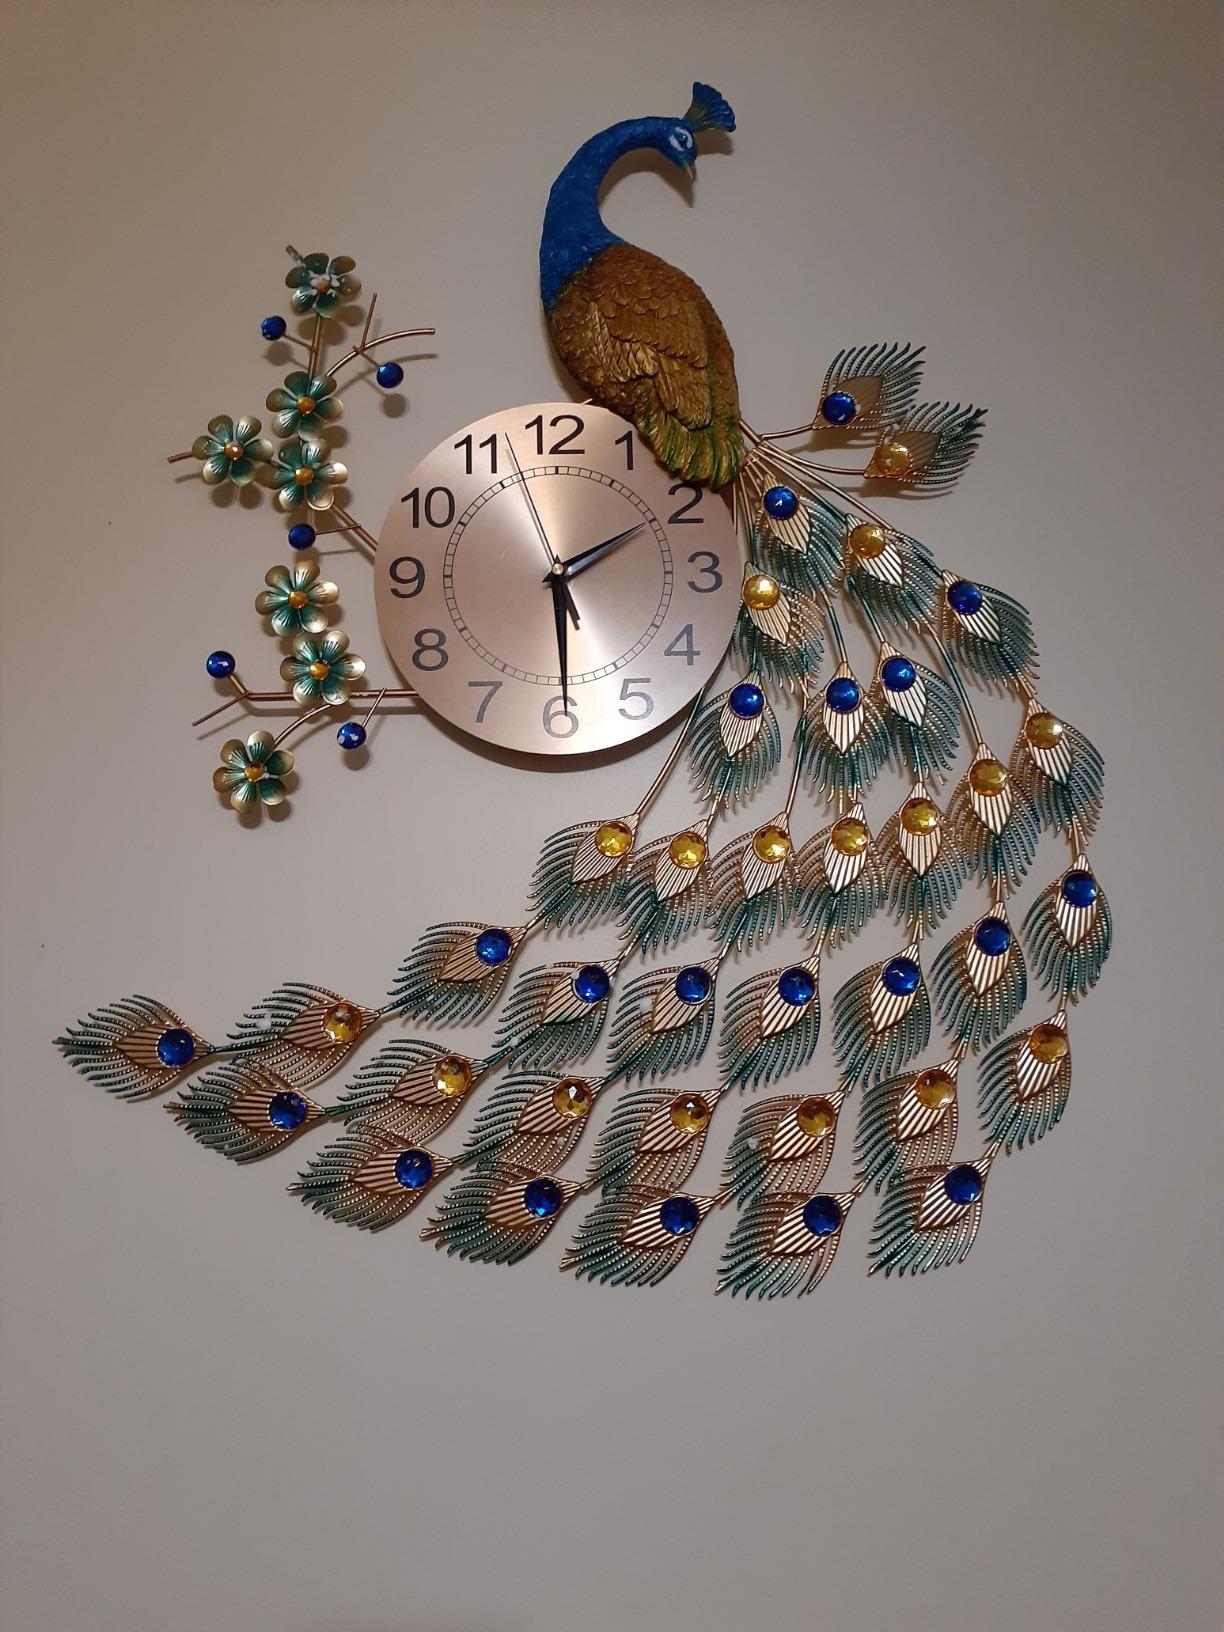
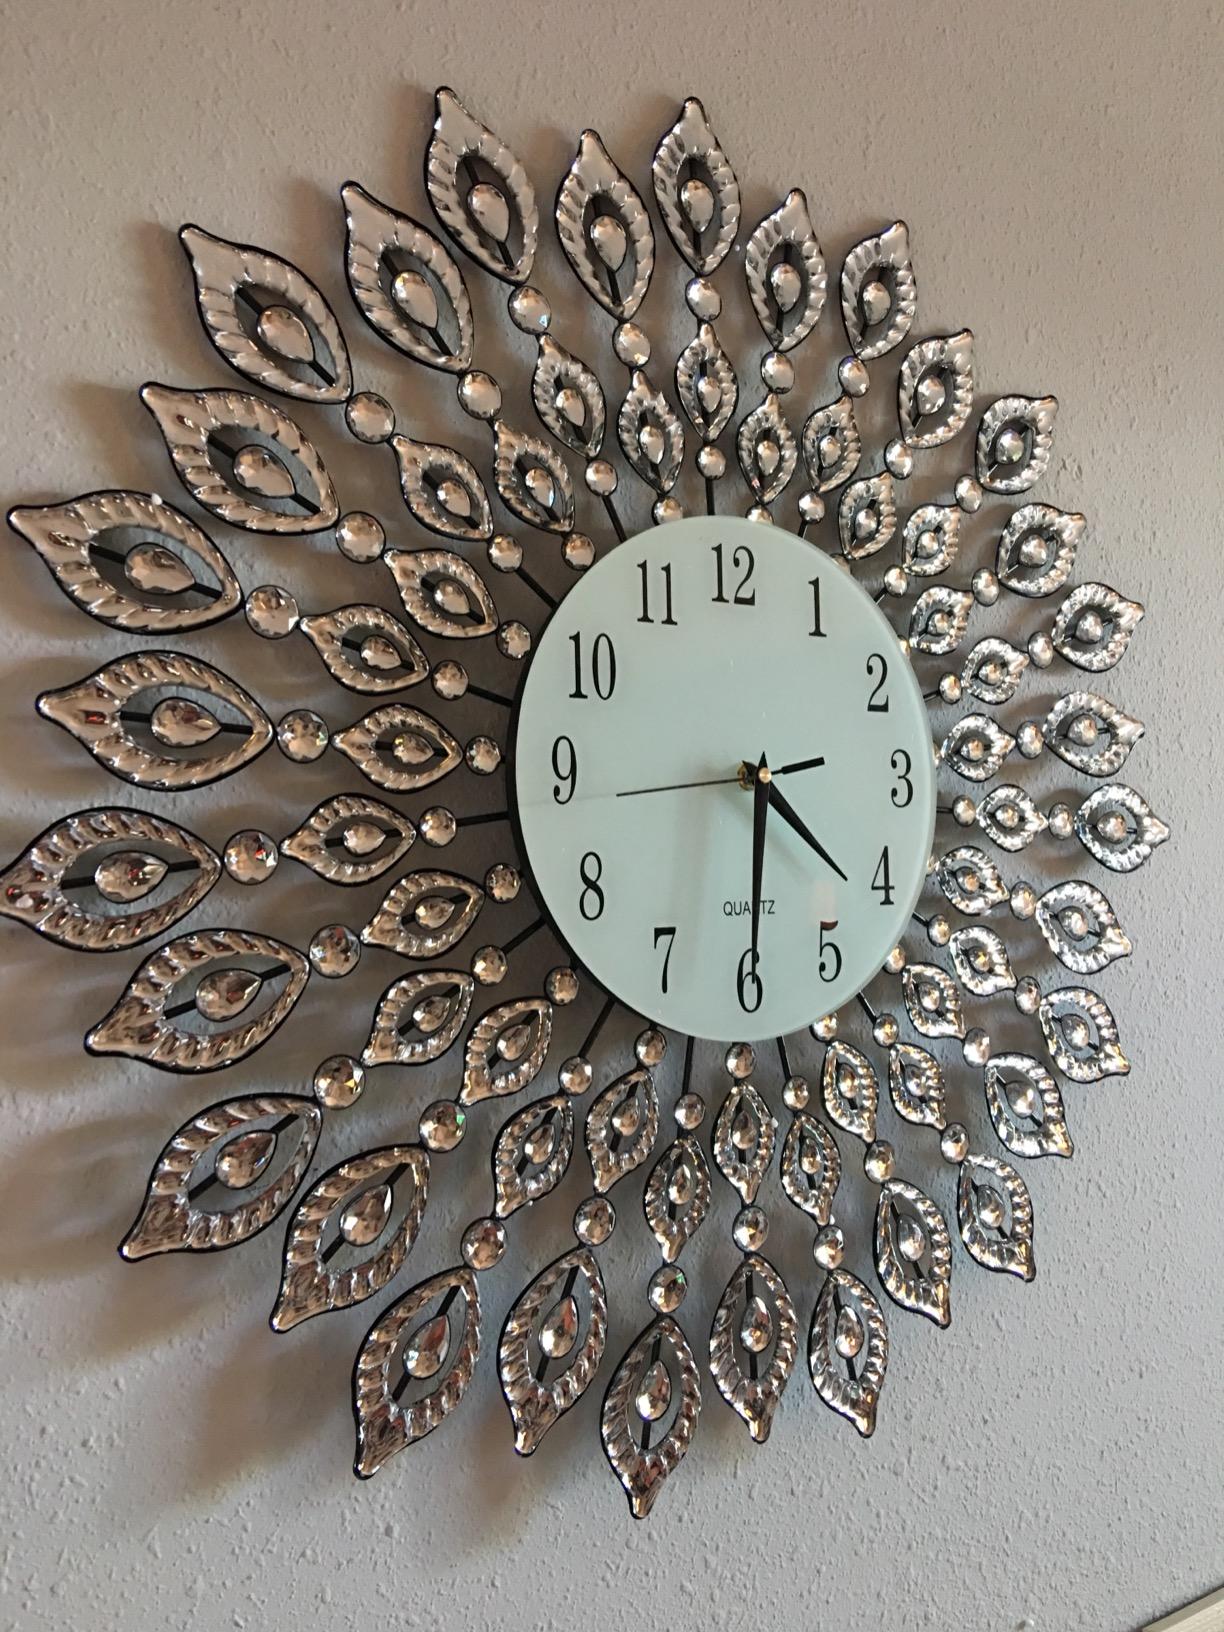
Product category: clock
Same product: no